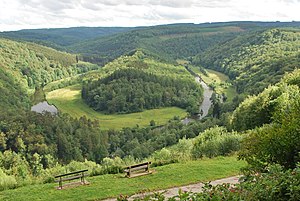
Semois
Snoning på Semois, kaldet Tombeau du Géant
Semios er en 210 km lang flod, der løber gennem Belgien og Frankrig, hvor den munder ud i floden Meuse. Den har sit udspring ved Arlon i provinsen Luxembourg i Belgien.